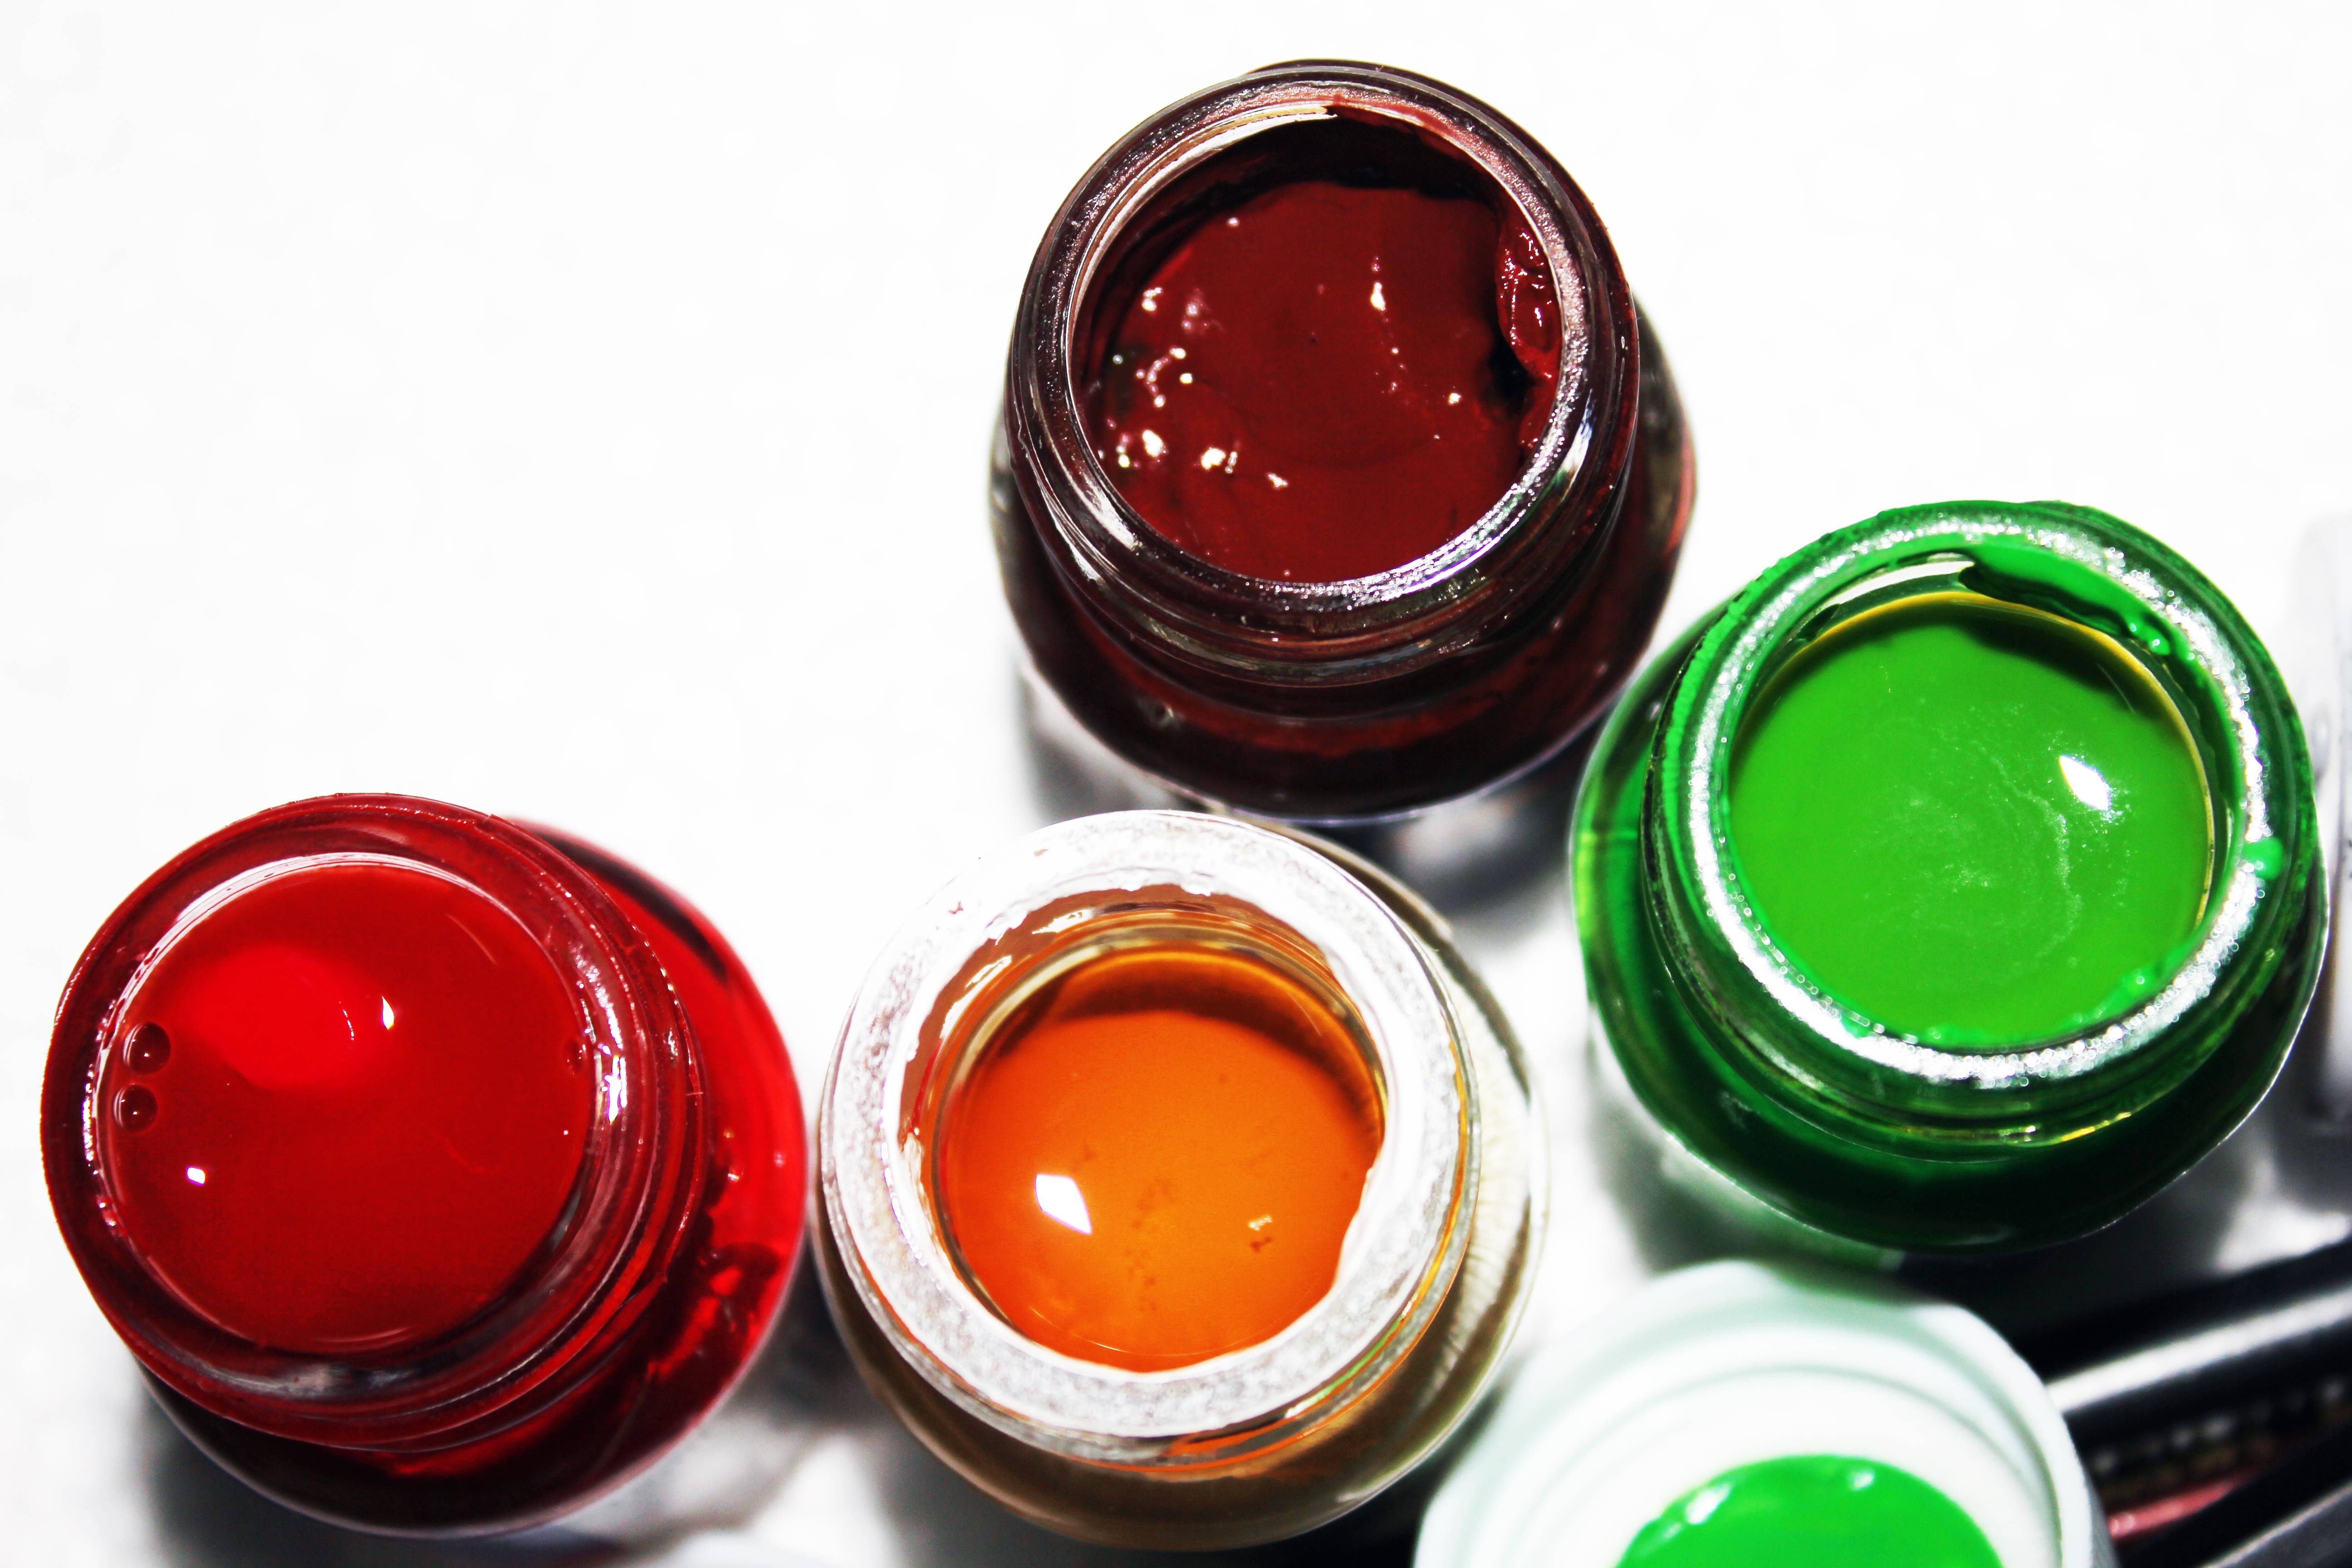
hand, glass, red, color, paint, bottle, lip, painting, ink, colors, cosmetics, drinkware